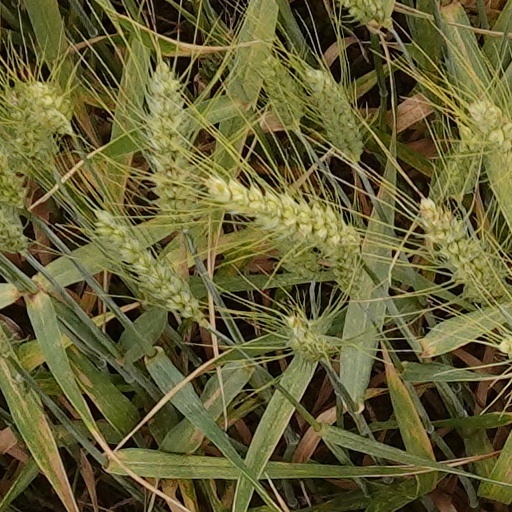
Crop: wheat